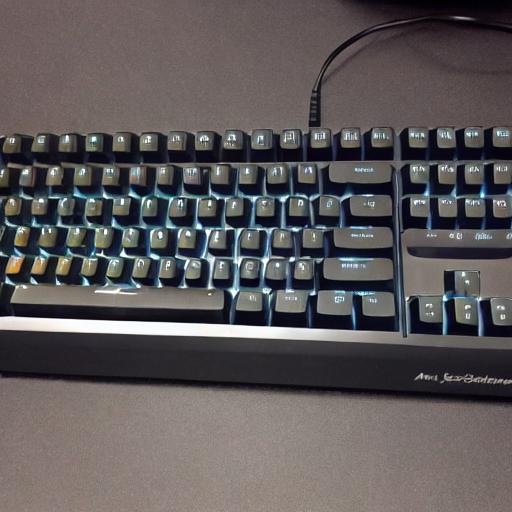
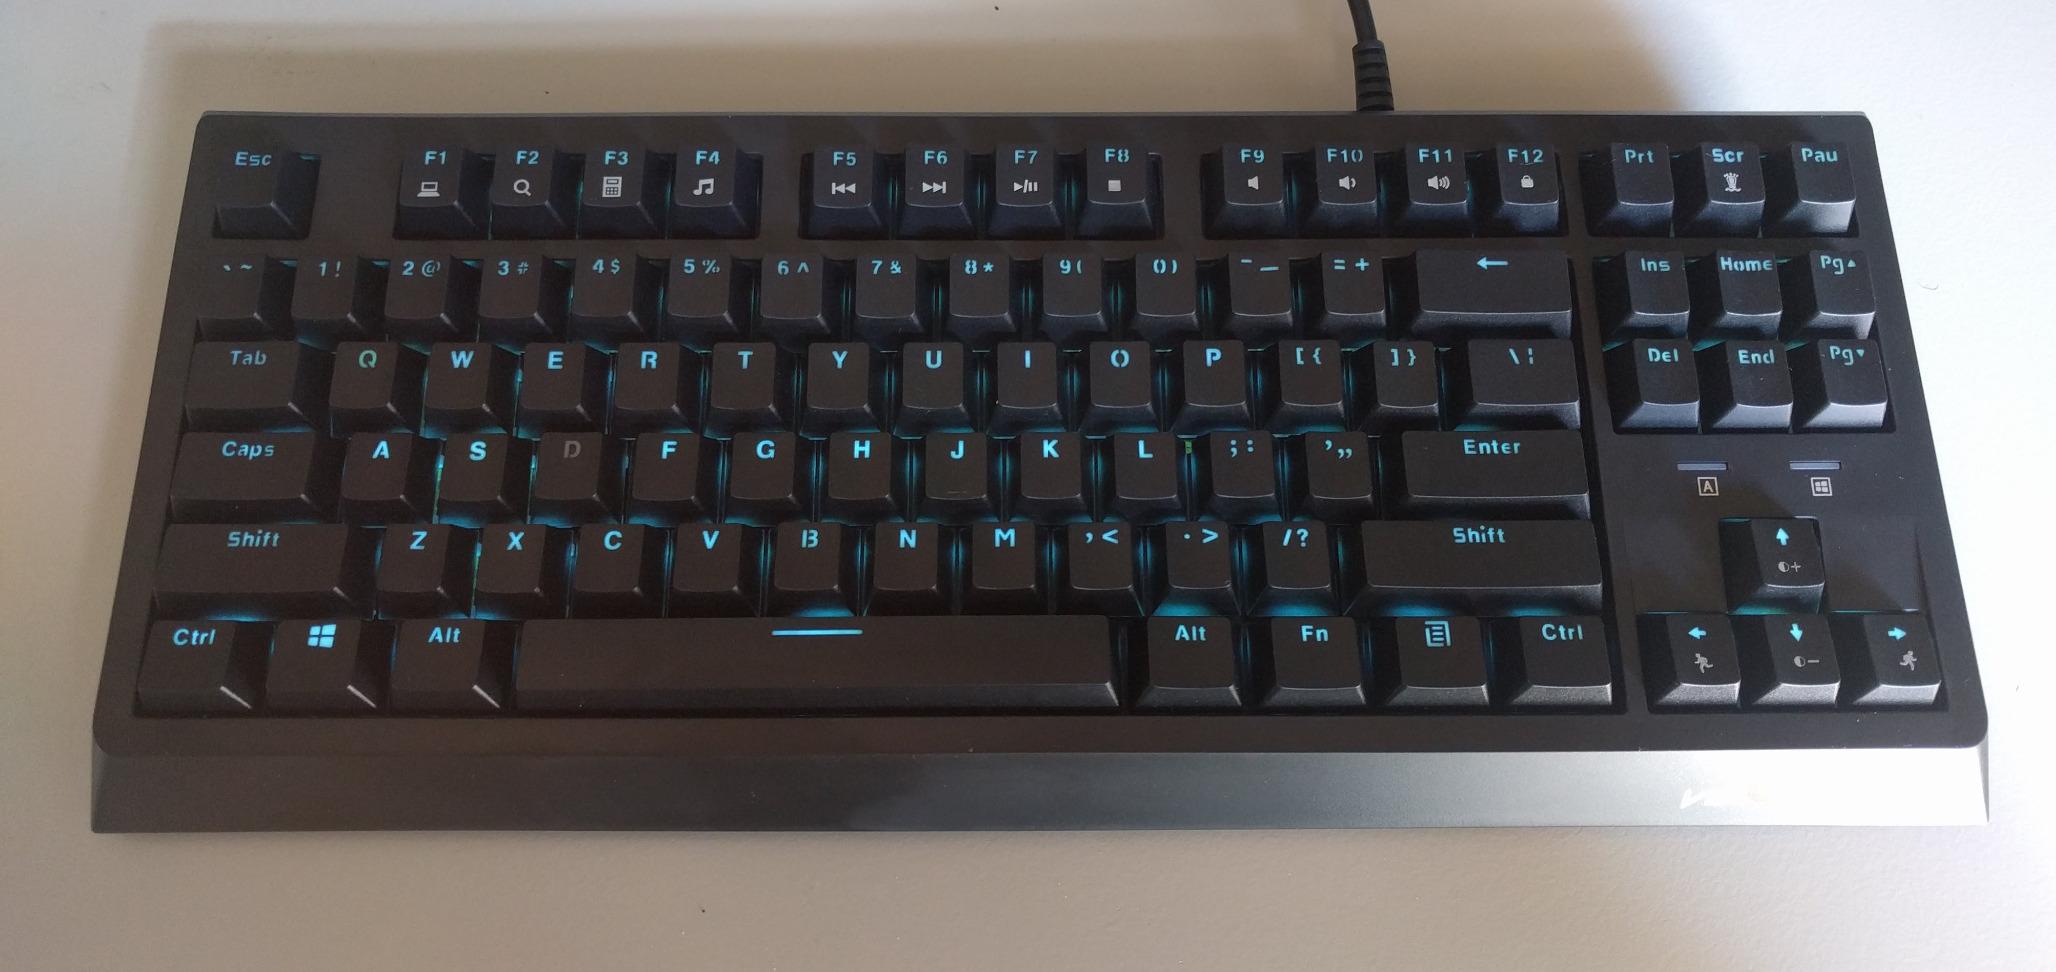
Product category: keyboard
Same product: no